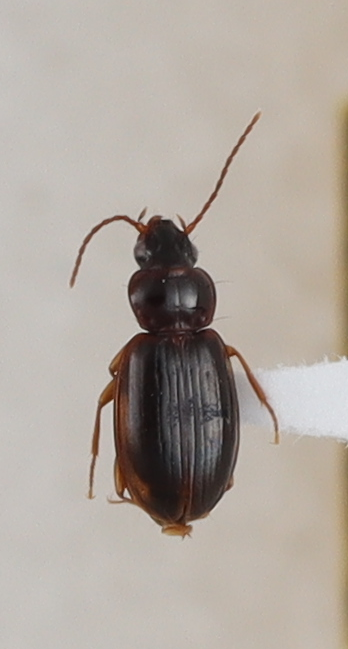
Scientific name: Trechus obtusus
Plot: 6
Trap: S
Collected: 20241009